Maritime history of the United States (1900–1999)

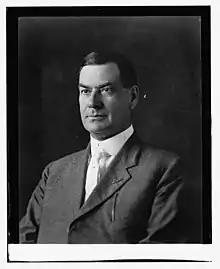
Wesley L. Jones

In 1915, the Seamen's Act of 1915 became law. The act fundamentally changed the life of the American sailor. Among other things, it: